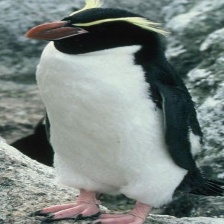
Species: FIORDLAND PENGUIN
Scientific name: EUDYPTES PACHYRHYNCHUS
ImageNet parent category: king_penguin